Superman: The Wedding Album

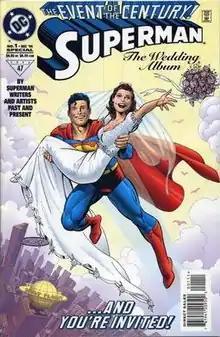
Cover art by John Byrne.

Superman: The Wedding Album is an American comic book published in 1996 by DC Comics. It is notable for featuring the wedding of Superman/Clark Kent and Lois Lane in DC Comics continuity, an event that was nearly 60 years in the making.